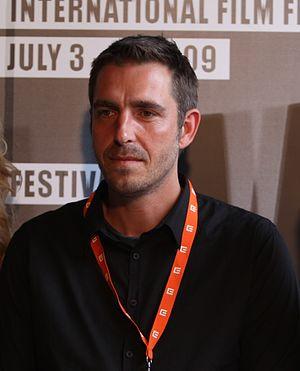
Martin Zandvliet, né le 7 janvier 1971 à Fredericia, est un réalisateur scénariste et monteur danois.